National Defense Industrial Association

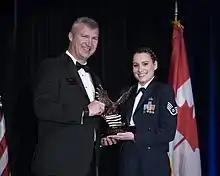
President of the Rocky Mountain Chapter presents the Patriot Award (2018)

NDIA consists of subject-specific divisions that aim to promote defense and national security through access, influence, and education.